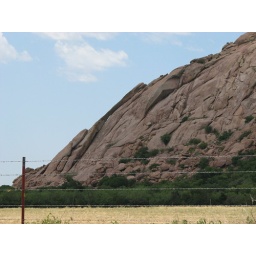
One huge solid rock mountain in the Quartz Mountains